List of The Walking Dead (TV series) characters

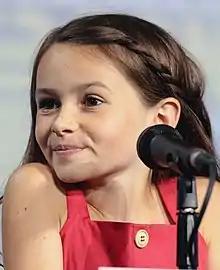
Cailey Fleming

Yumiko (Japanese: 由美子), portrayed by Eleanor Matsuura, is a member of Magna's group, a former criminal defense lawyer, and Magna's girlfriend. She is wounded on the road when a horde of walkers surround them but recovered shortly thereafter. She and the rest of her group begin living at the Hilltop Colony just prior to the Whisperers' arrival. Since the deaths of both Jesus and Tara, Yumiko has taken on a leadership role at the Hilltop, something Magna doesn't fully support. Yumiko, along with Ezekiel, volunteers to accompany Eugene to the Commonwealth, a distant community. They are soon joined on their journey by Princess, with whom Yumiko has a brief hostility. In "A Certain Doom", when they arrive at the Commonwealth, they are surrounded by soldiers wearing white armor.